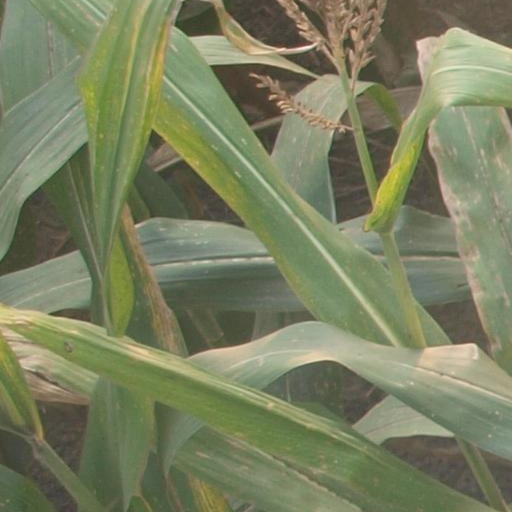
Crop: maize; corn